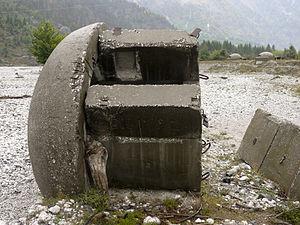
Les bunkers d'Albanie sont un ensemble de plus de 170 000 casemates construites en République populaire socialiste d'Albanie durant la période d'exercice du pouvoir d'Enver Hoxha, entre 1967 et 1991. Ces constructions sont toujours omniprésentes dans le pays, avec un bunker pour onze habitants et une moyenne de six bunkers pour chaque kilomètre carré de terrain